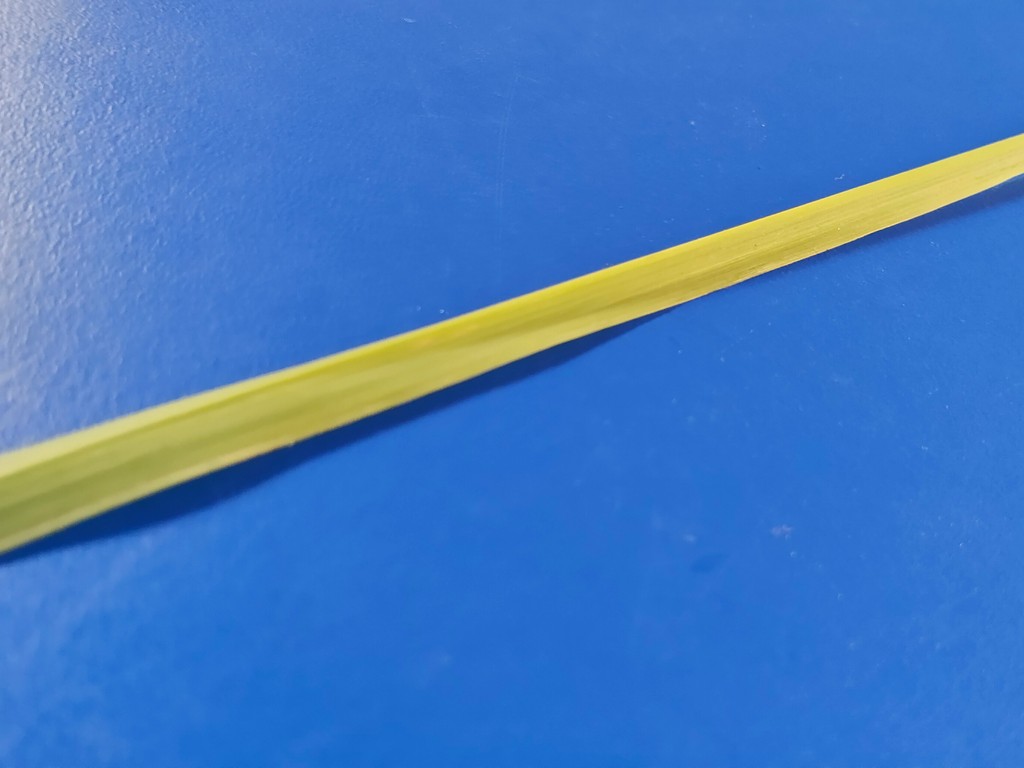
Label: Healthy